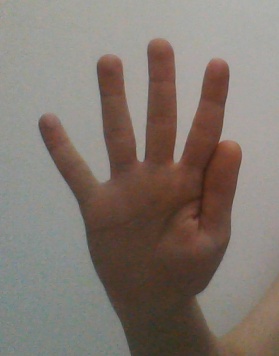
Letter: sheen